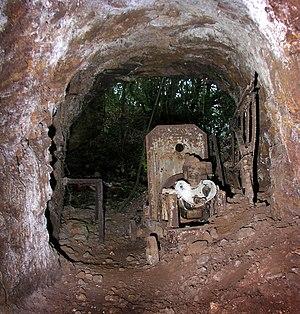
Galerie d'entrée d'une mine de fer à Cabrespine, Aude, France.
Cabrespine est une commune française située dans le département de l'Aude, en région Occitanie.